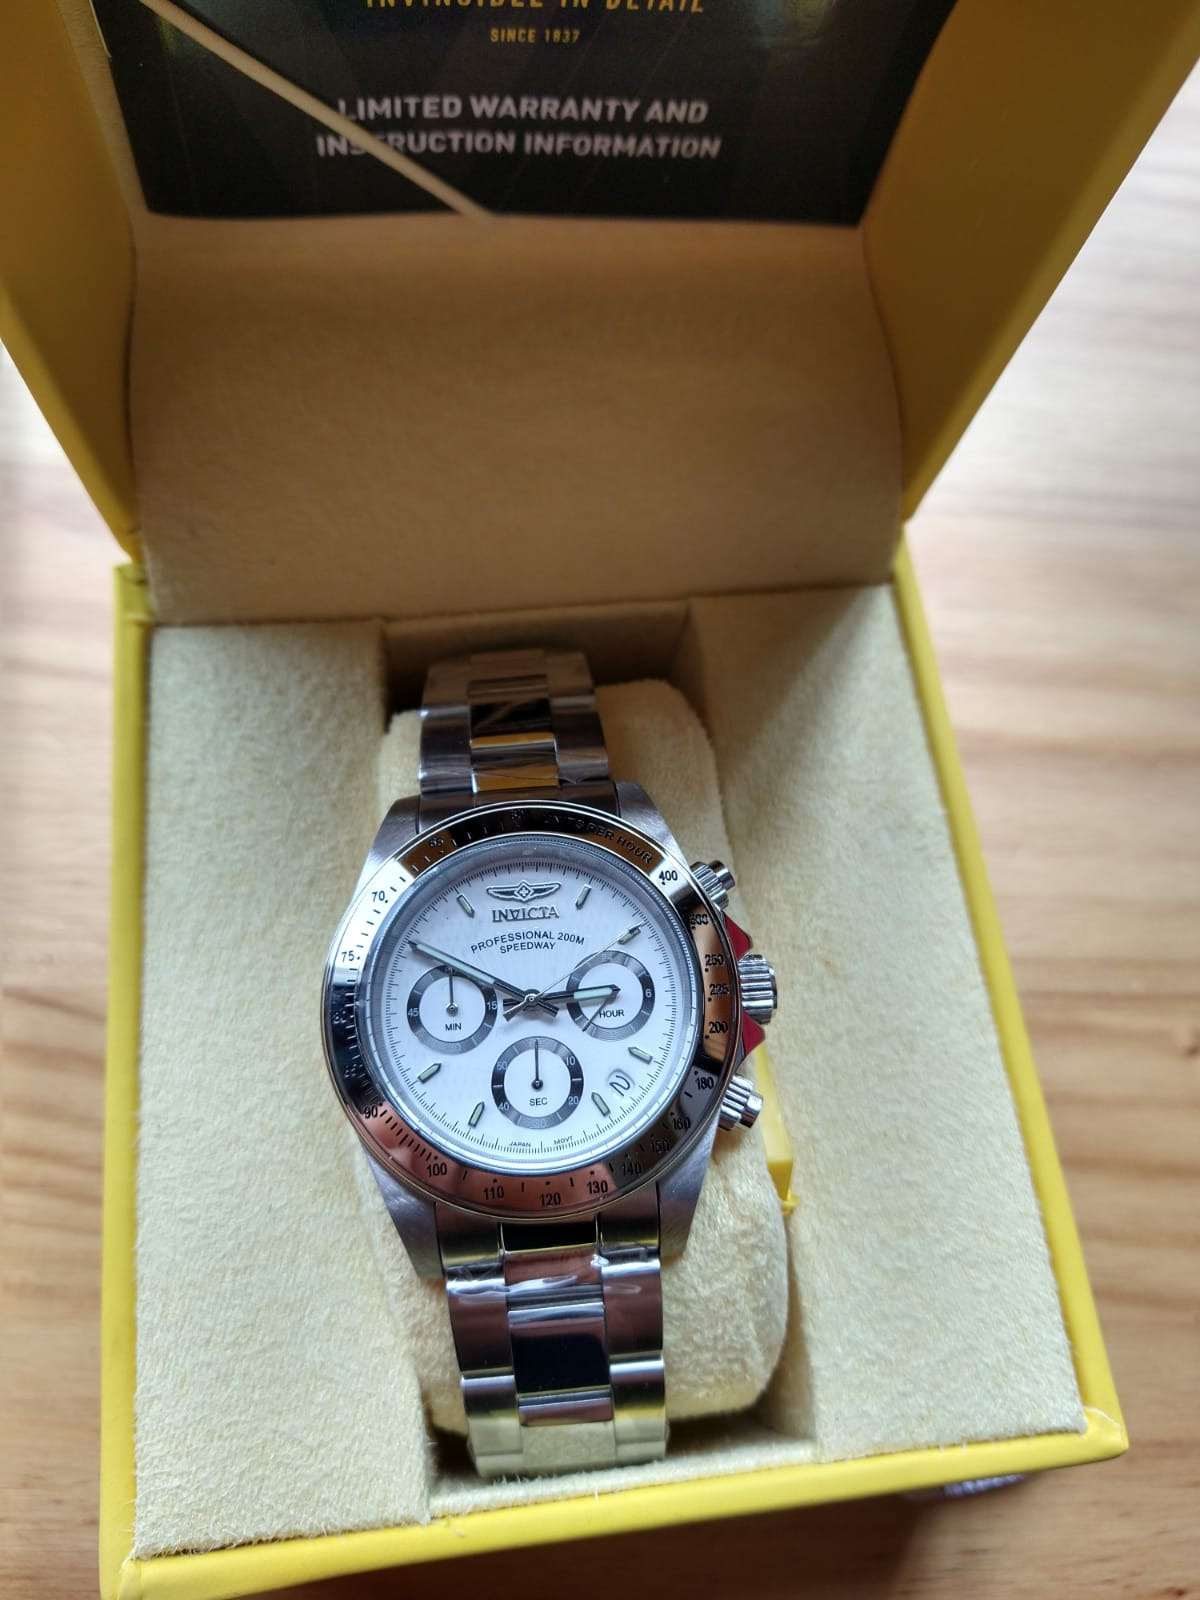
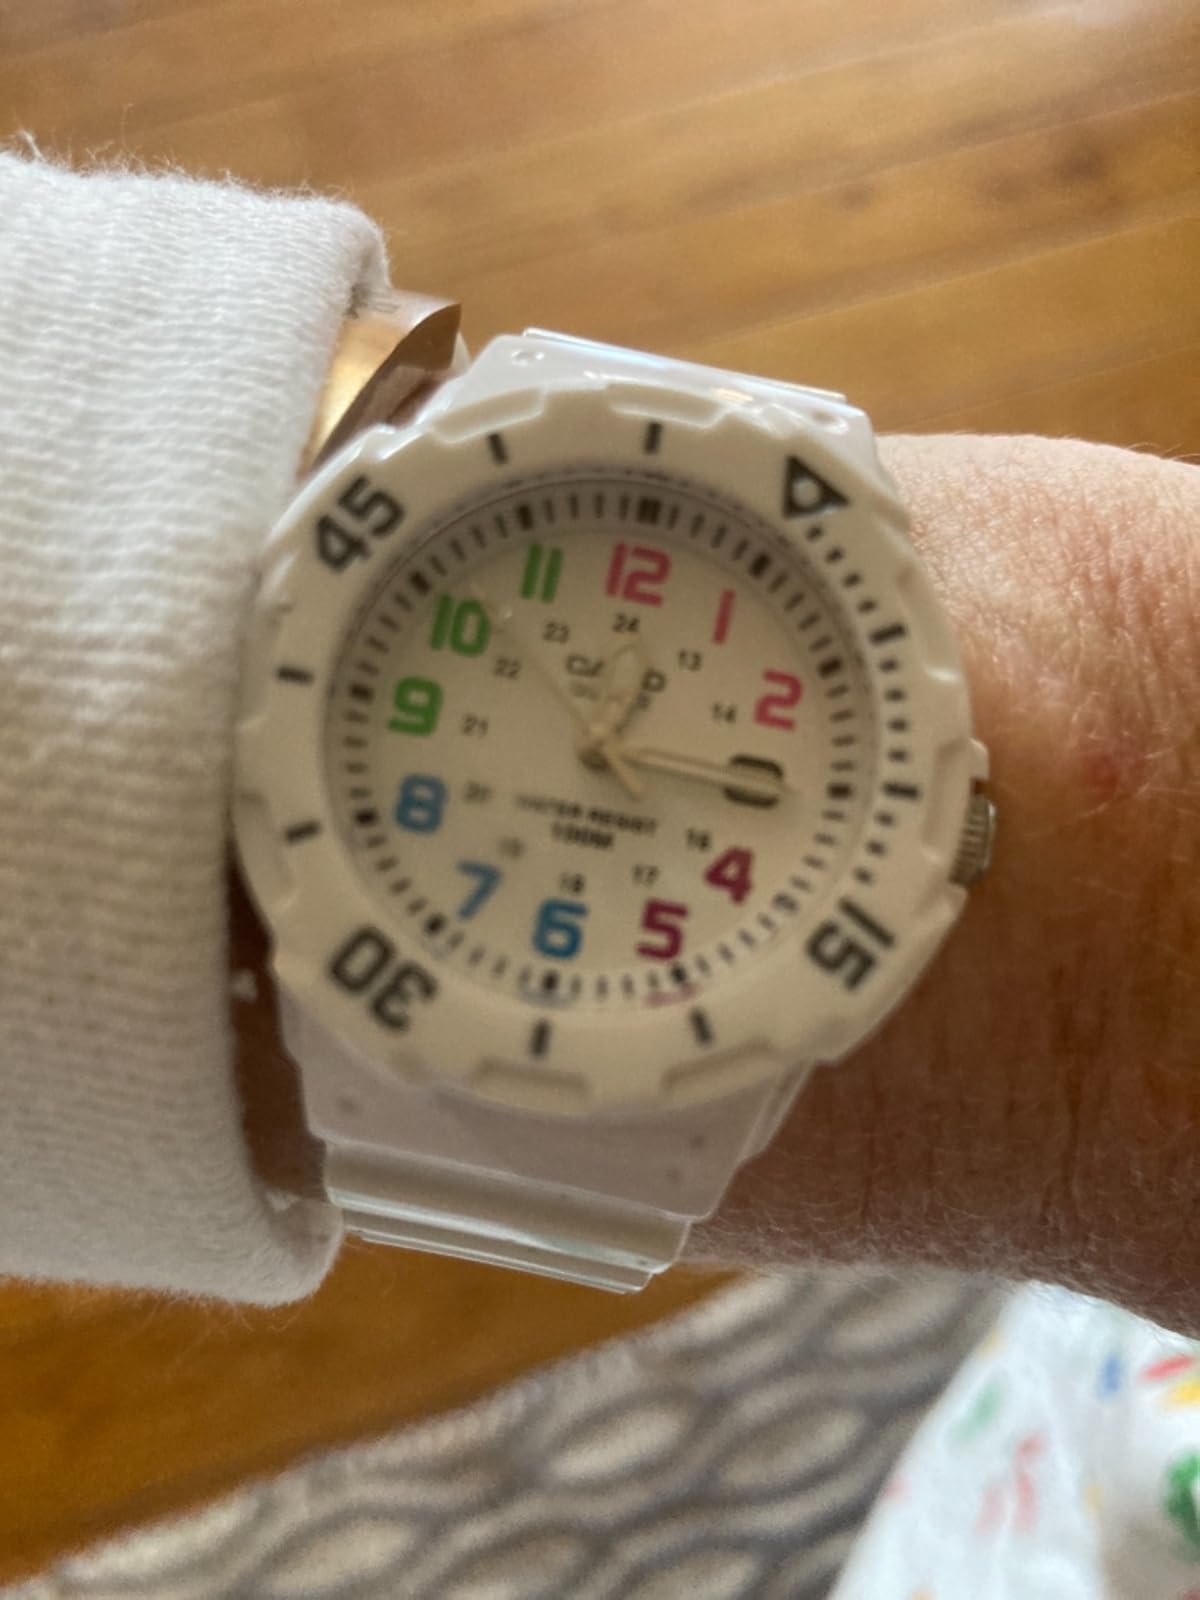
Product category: accessories_watch
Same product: no